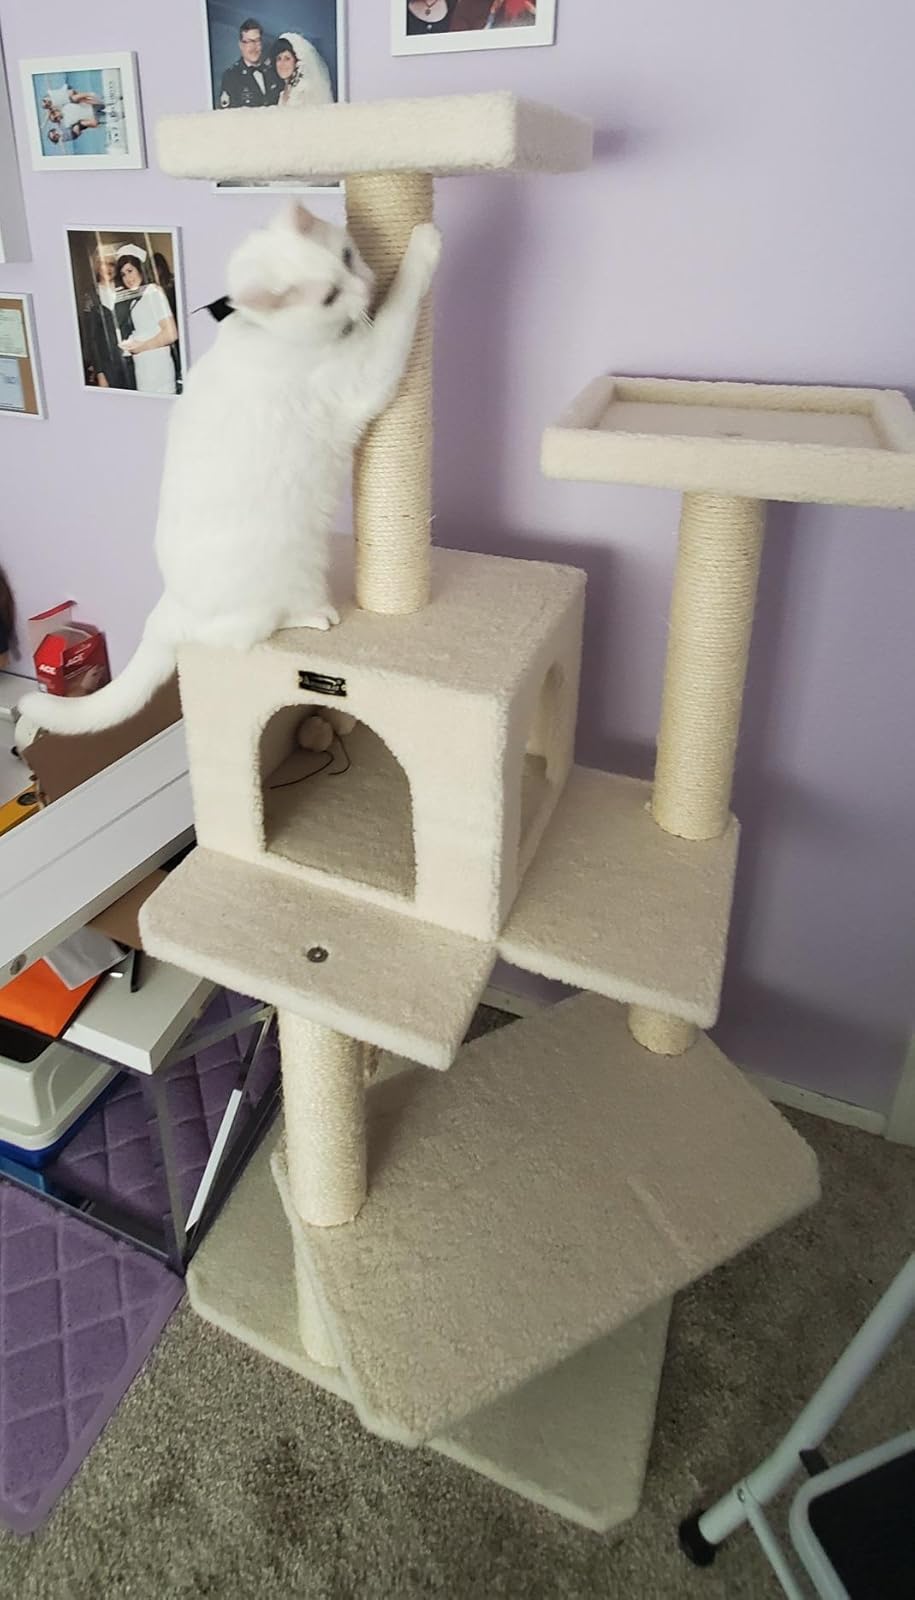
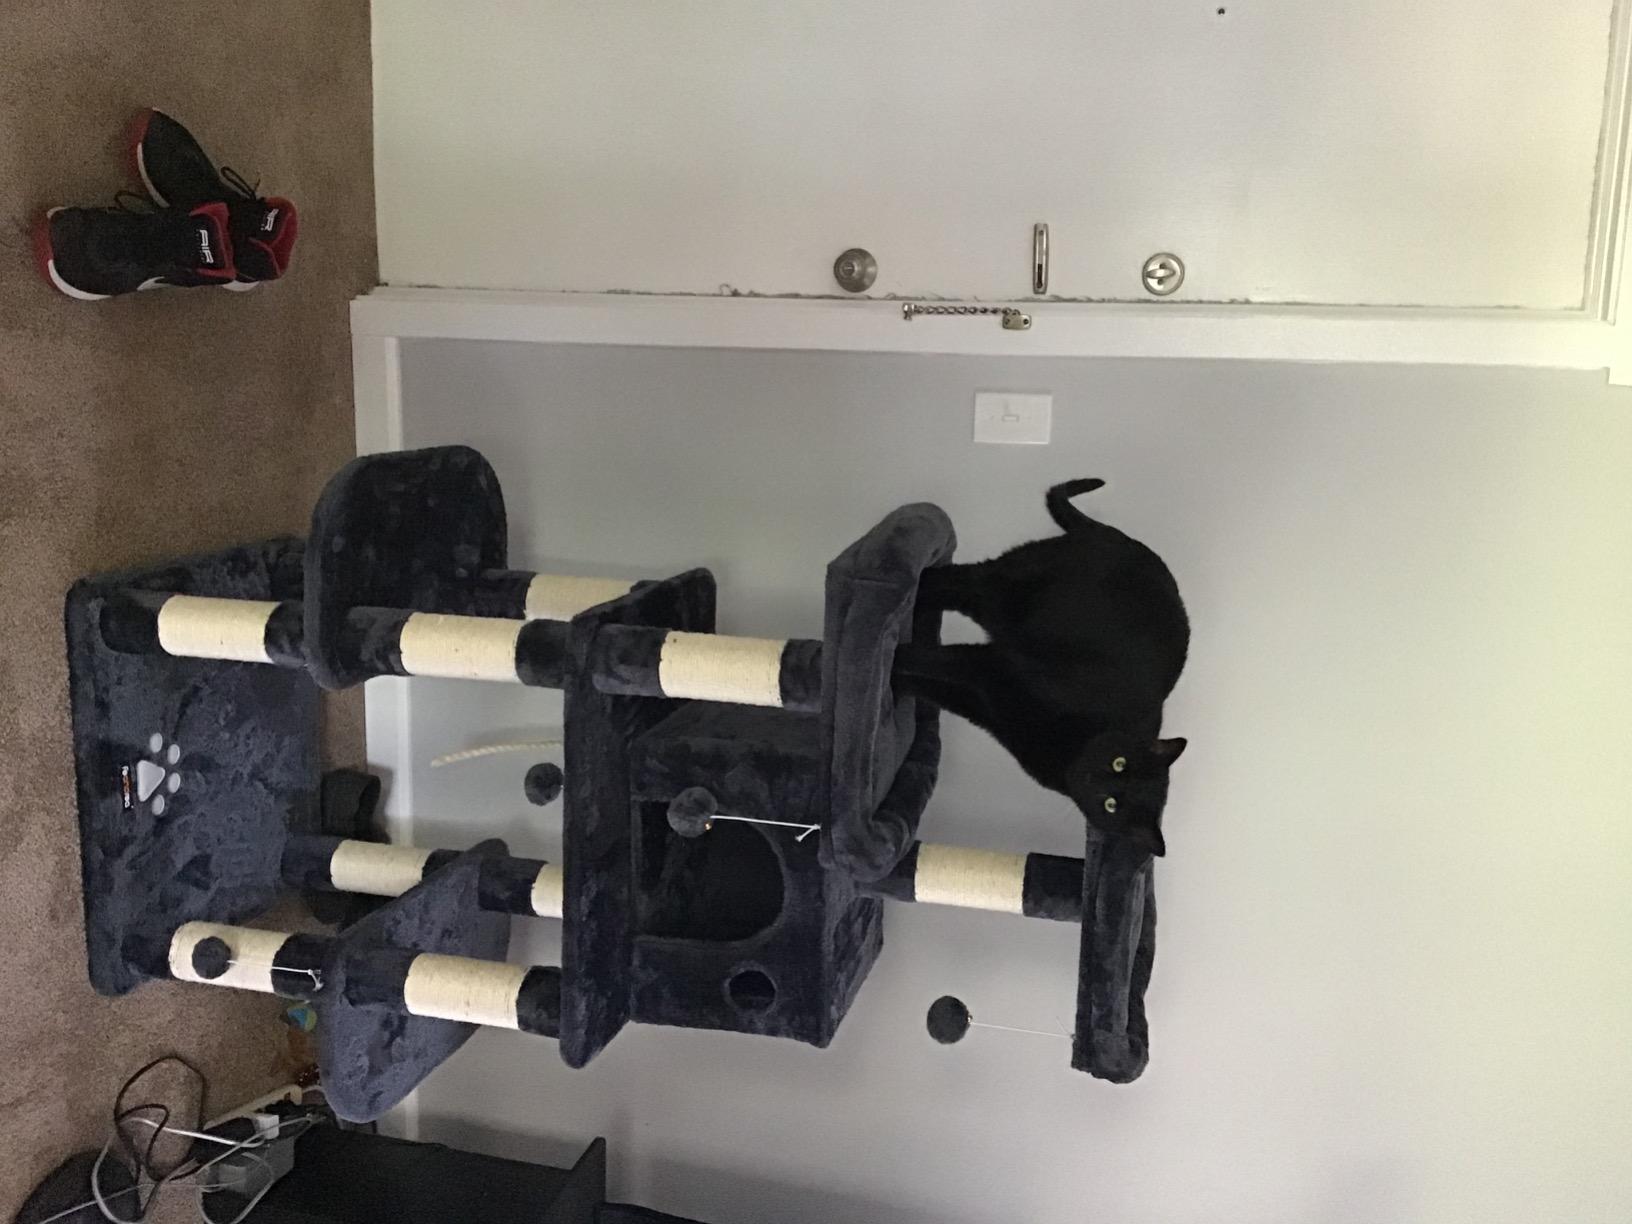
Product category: items_cat tree
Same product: no